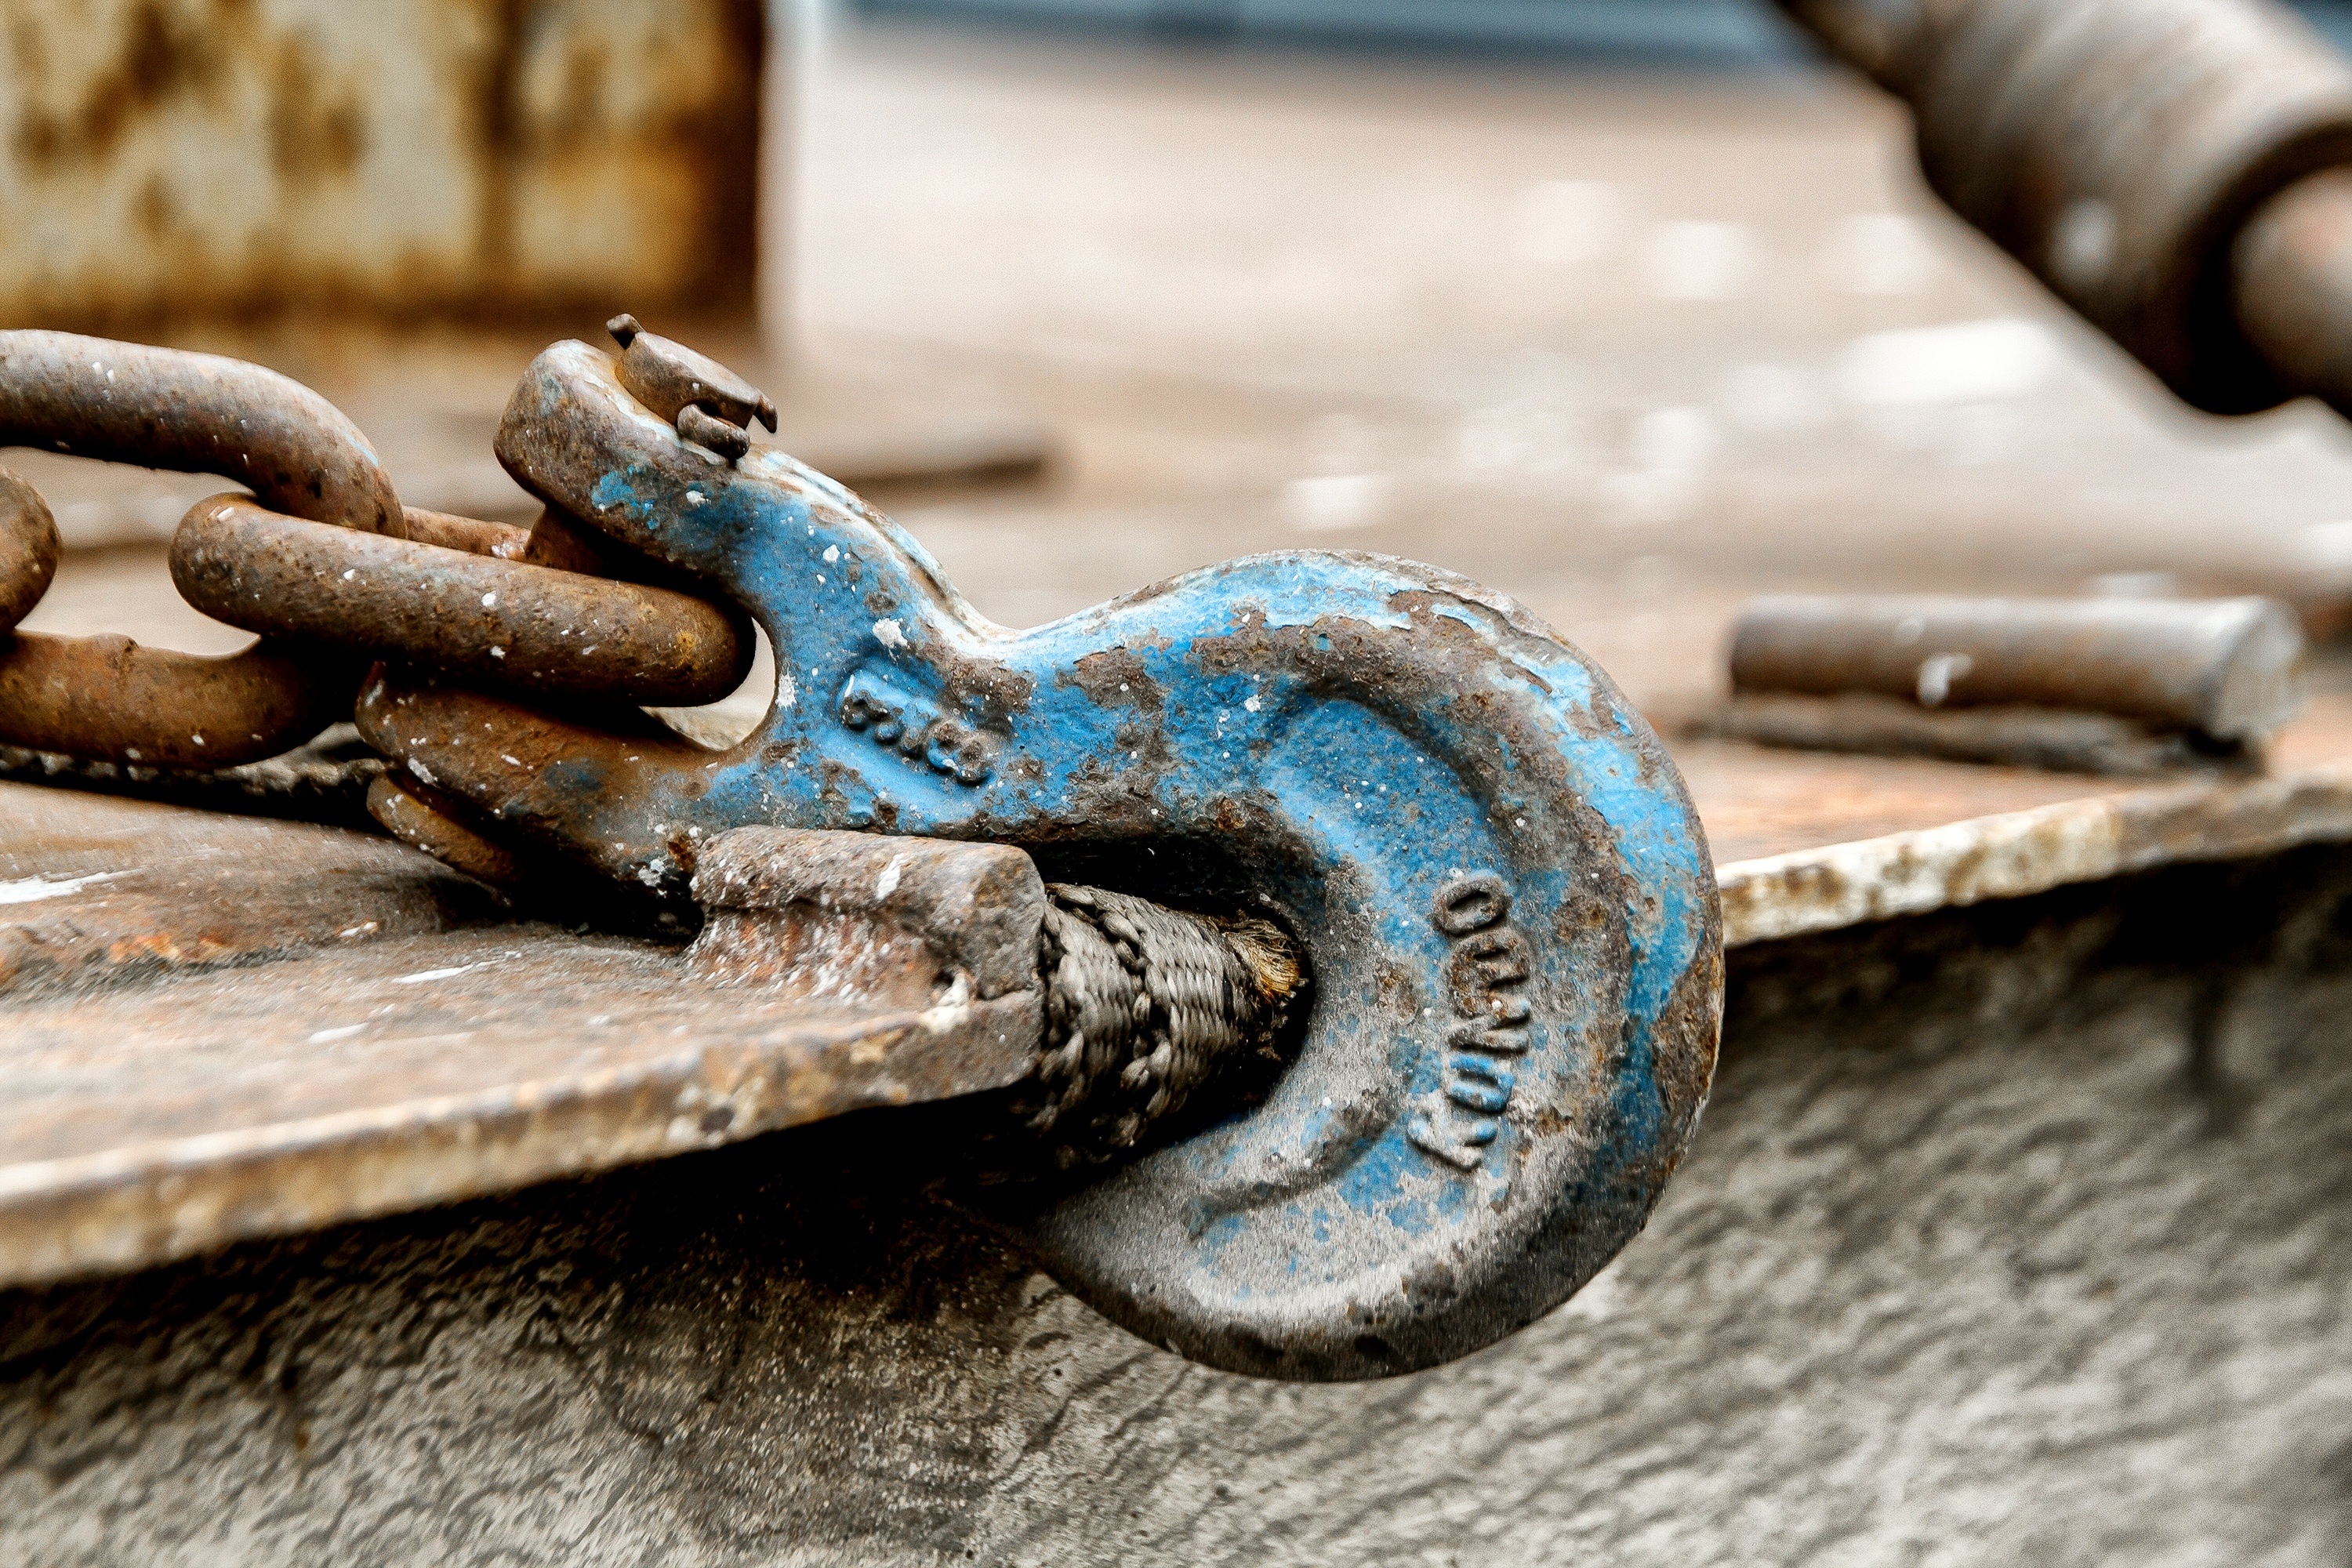
wood, chain, steel, rust, metal, material, close up, iron, carving, macro photography, request, the hooks